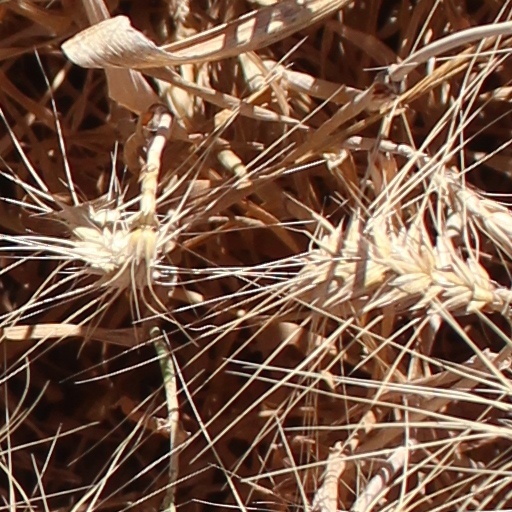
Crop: wheat